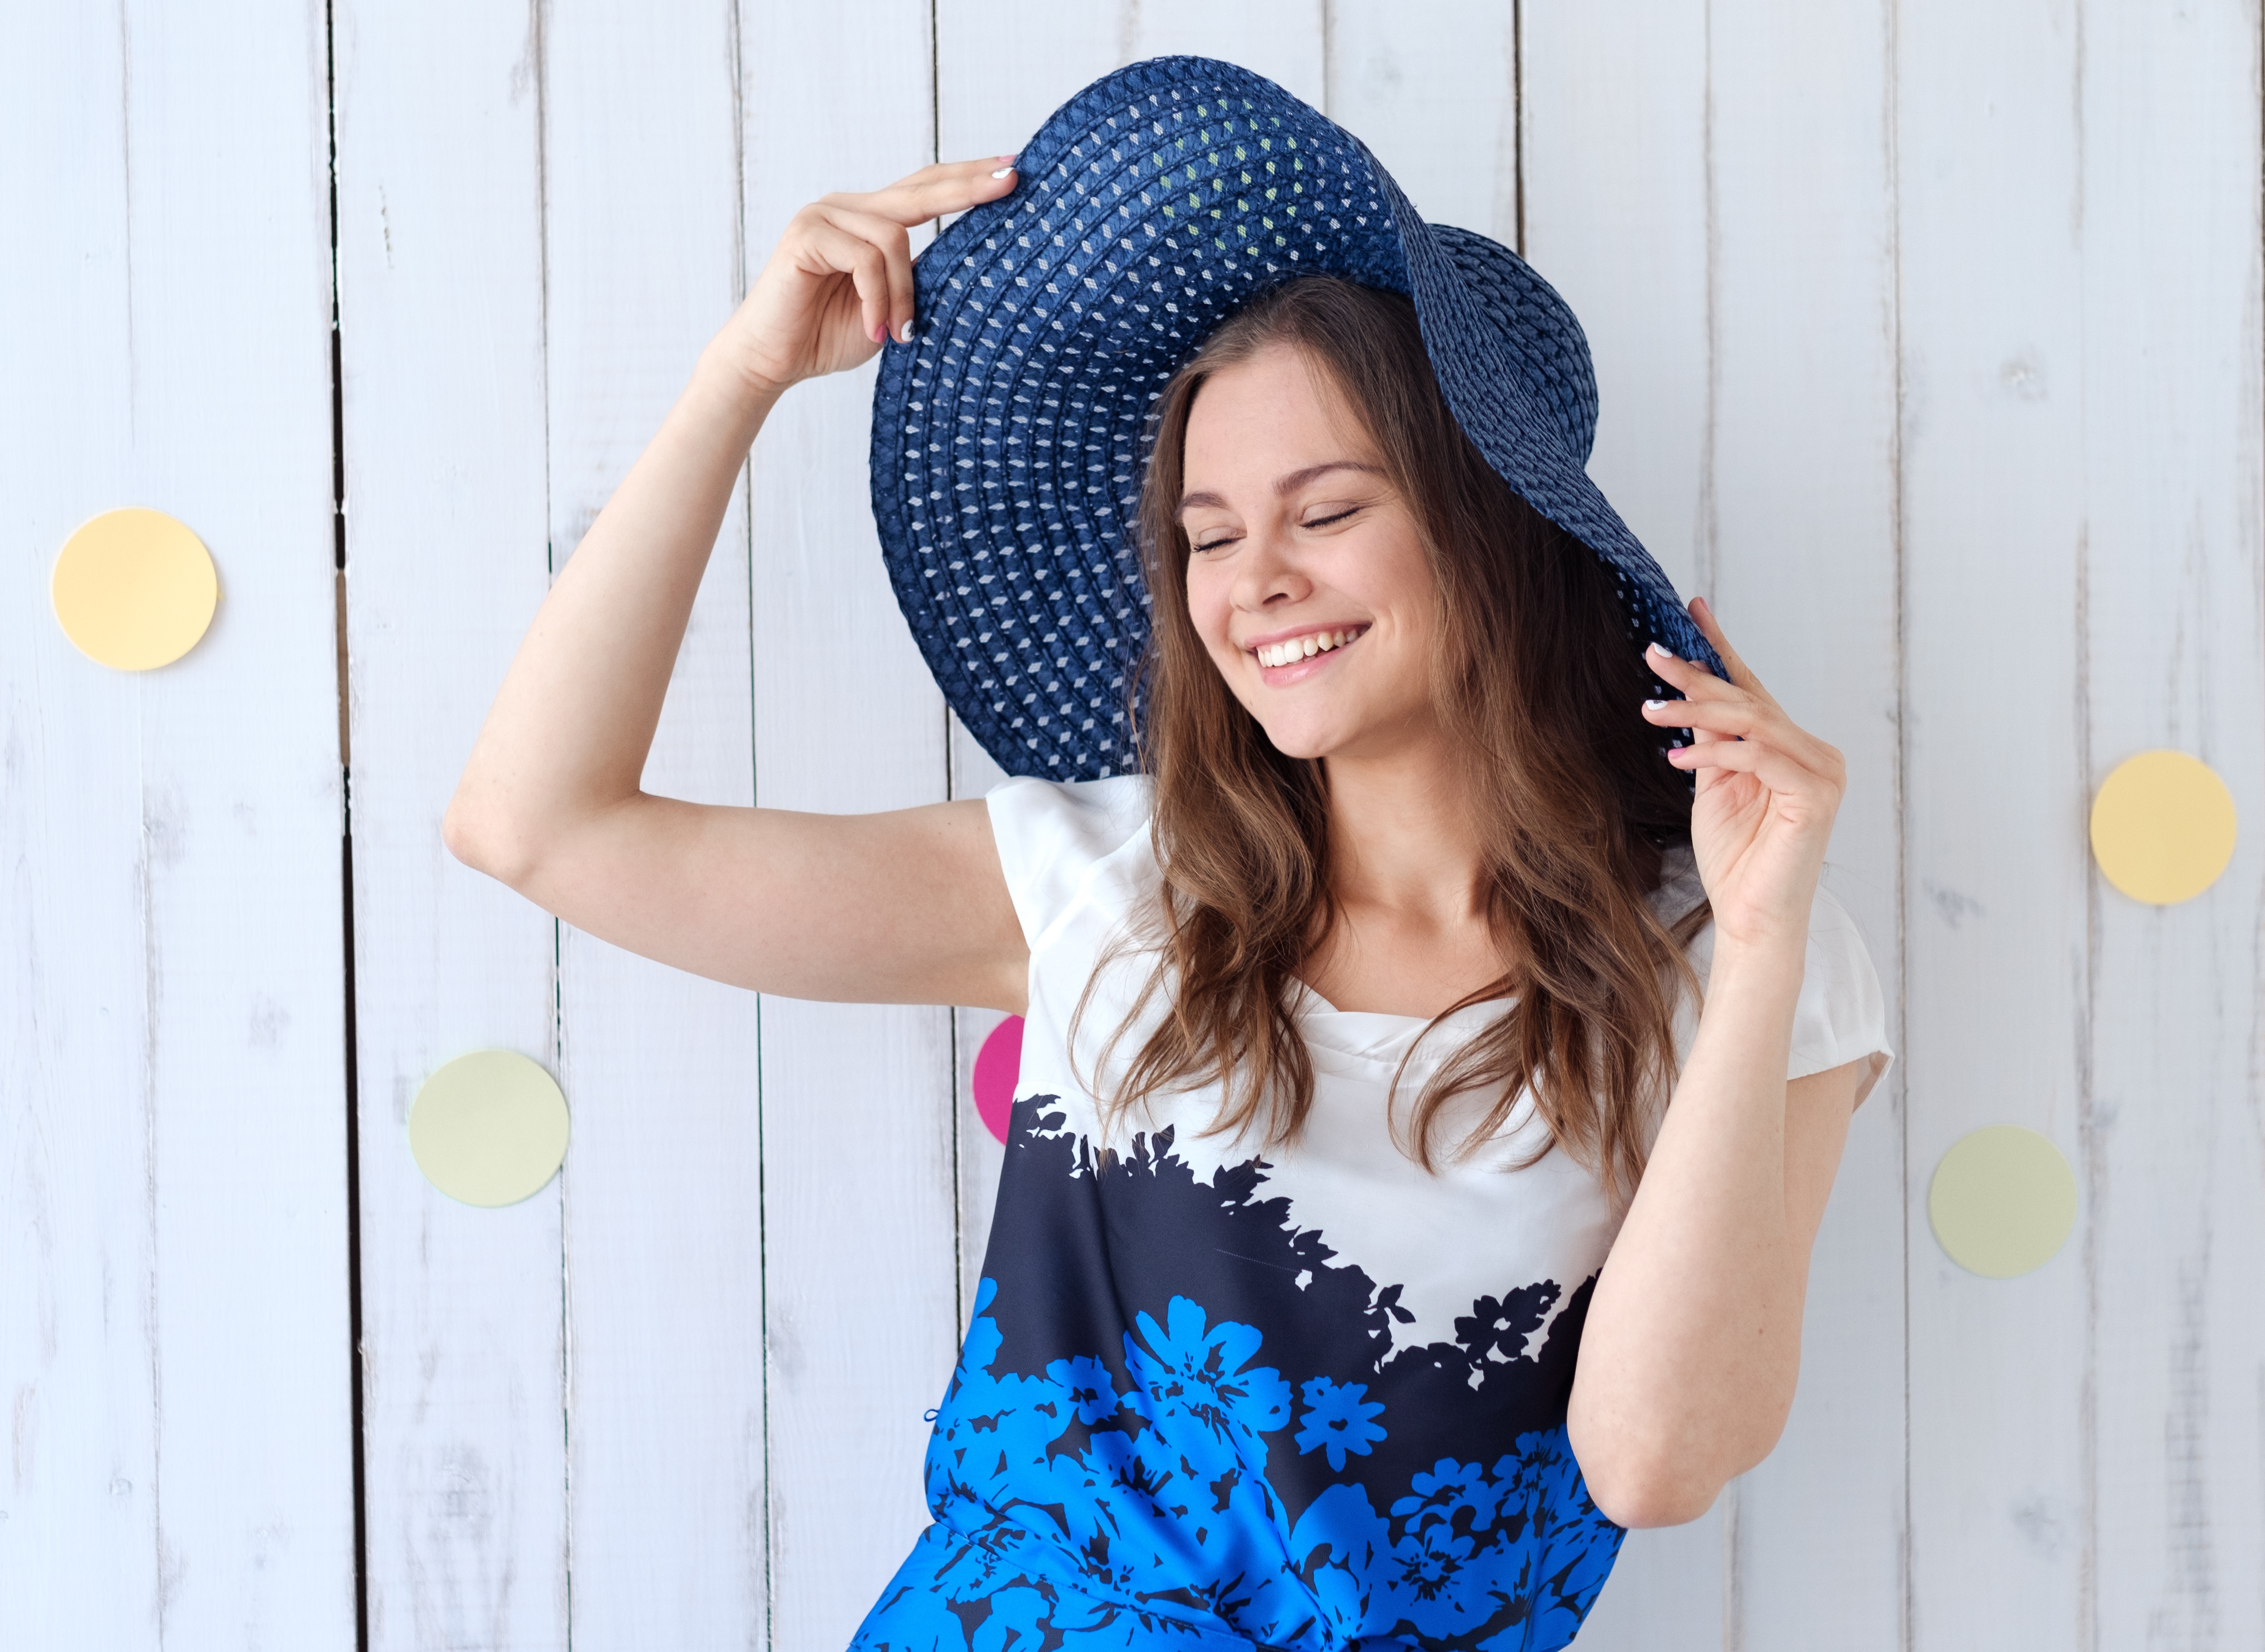
girl, photography, pattern, portrait, model, spring, blue, clothing, yellow, hairstyle, dress, cap, beauty, joy, bliss, photo shoot, portrait photography, fashion accessory